Army Air Forces Training Command

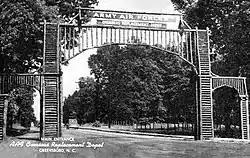
Entrance gate to the Greensboro Center, welcoming new recruits to the United States Army Air Forces

The United States has traditionally fought its wars with a citizen military mobilized and trained after the emergency arises. Its members on their induction into the military face an abrupt transition to a life and pattern of behavior altogether foreign to their previous experience. For their assistance the military has provided an initial period of basic military training, a course of instruction intended to transform the raw recruit into an airman. Only after completion of basic training are recruits, in theory, advanced to instruction in the technical specialties to which they are assigned.